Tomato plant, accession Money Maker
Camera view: horizontal (90 deg, fisheye); turntable rotation: 240 degrees
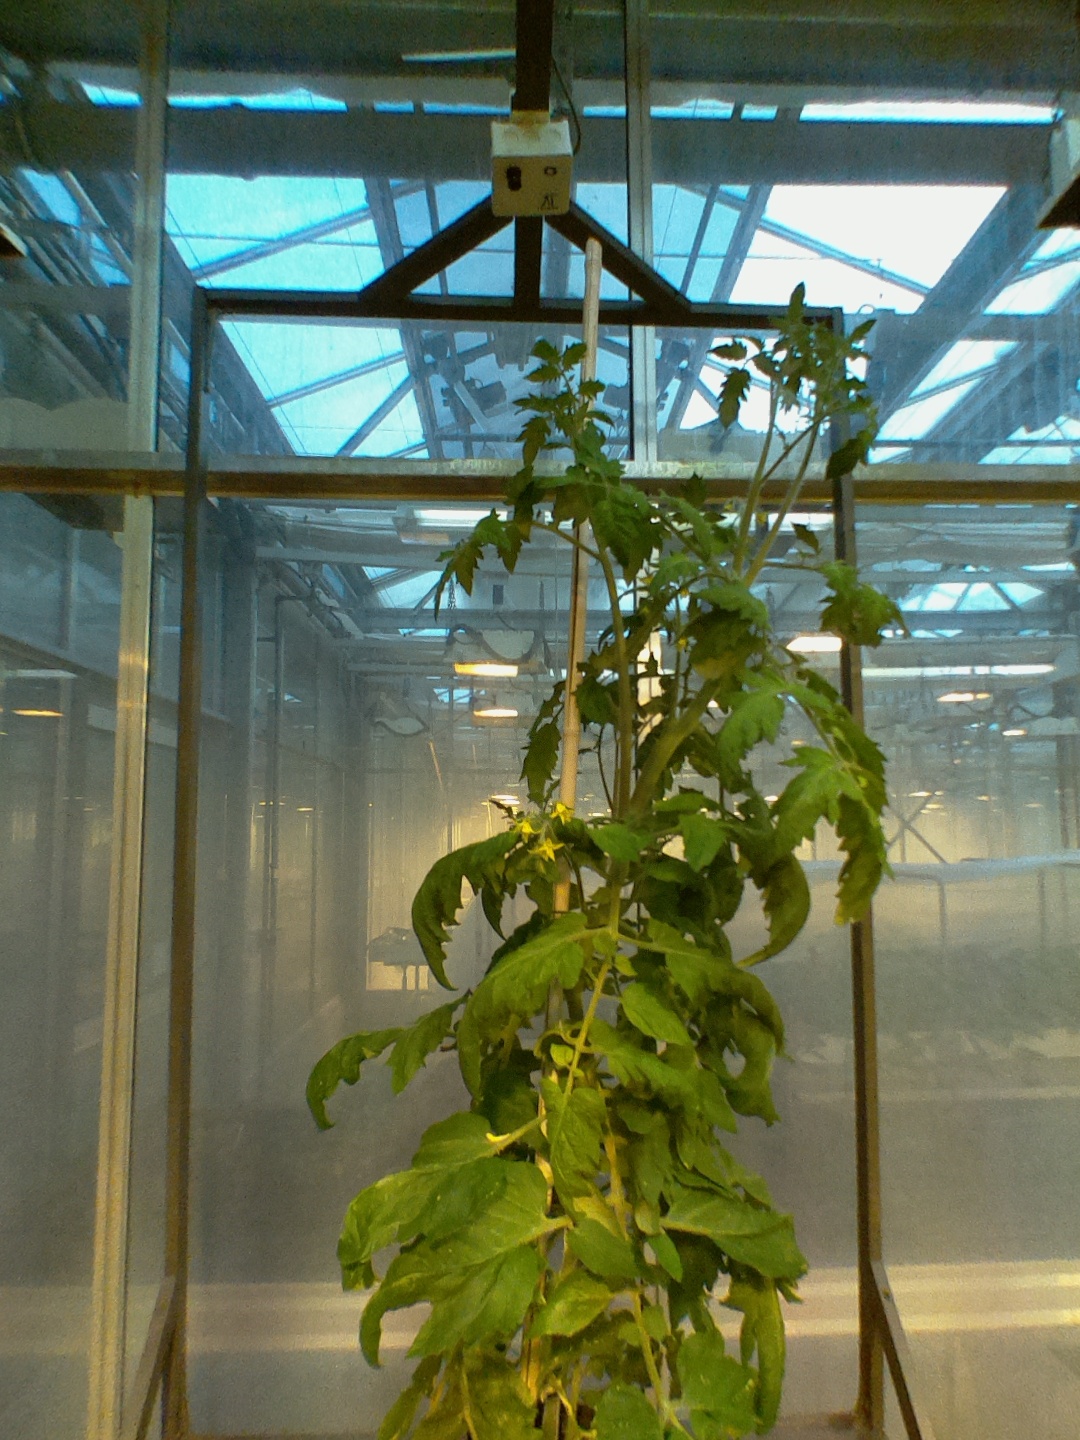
BBCH growth stage 70: Fruits at the main stem or branches visibles